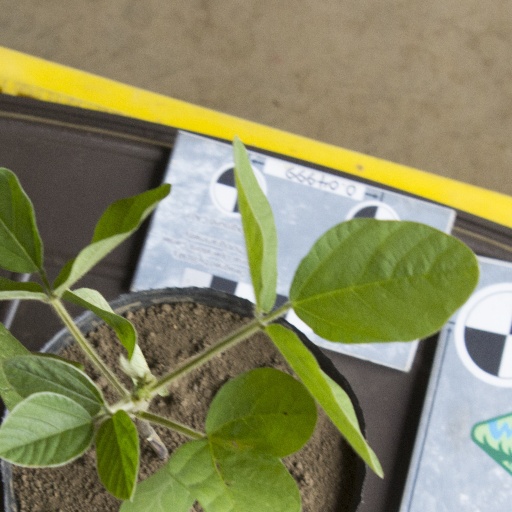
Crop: soybean